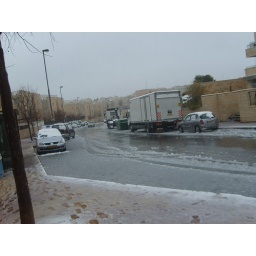
The street in front of our house - first snow...